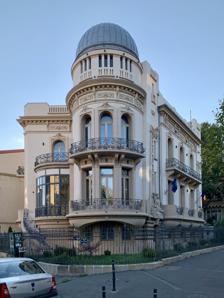
Building: Bucharest Observatory
Country: Romania
Year built: 1910
Heritage site in Bucharest, Romania Bucharest Observatory in September 2022 The Bucharest Observatory is an astronomical observatory located at no. 21 Lascăr Catargiu Boulevard , Bucharest , Romania . It is Bucharest's only observatory open to the public. History The observatory was built between 1908 and 1910, for Admiral Vasile Urseanu , president of the Romanian Astronomical Society "Camille Flammarion" . It was equipped with a 150 mm diameter Zeiss telescope with a focal length of 2.7 meters; the telescope was the third largest in Romania at the time. Ion D. Berindey was the architect. The observatory founded by Urseanu was frequented by amateur astronomers; professional researchers worked at the Bucharest Astronomical Observatory , founded by Nicolae Coculescu and located on Filaret Hill in Carol Park . Following the death of Admiral Urseanu in 1926, the telescope was dismantled and stored in the basement of the building. In 1933, Urseanu's widow donated the building to the municipality of Bucharest, which used it as a pinacotheca . In 1949, the paintings were transferred to other museums. In April 1950, the telescope was relocated to the dome, and the building returned to its original purpose as an astronomical observatory. In 1990, the observatory was dedicated to its founder and took the name Astronomical Observatory Admiral Vasile Urseanu . The Urseanu House is listed as a historic monument by Romania's Ministry of Culture and Religious Affairs . See also Astronomical Institute of the Romanian Academy External links "Official site" . Notes